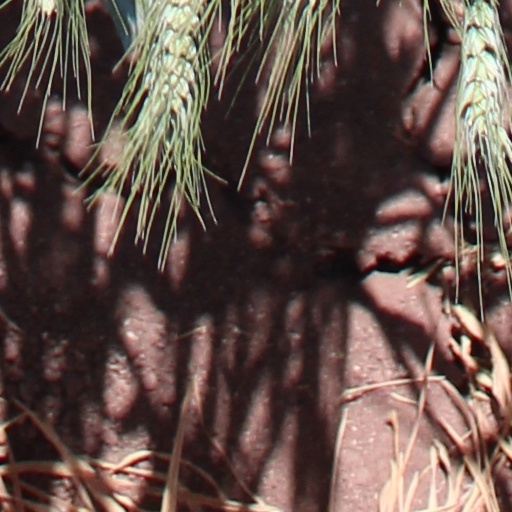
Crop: wheat